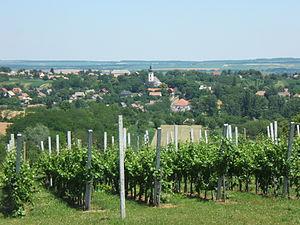
Karád est un village et une commune du comitat de Somogy en Hongrie.